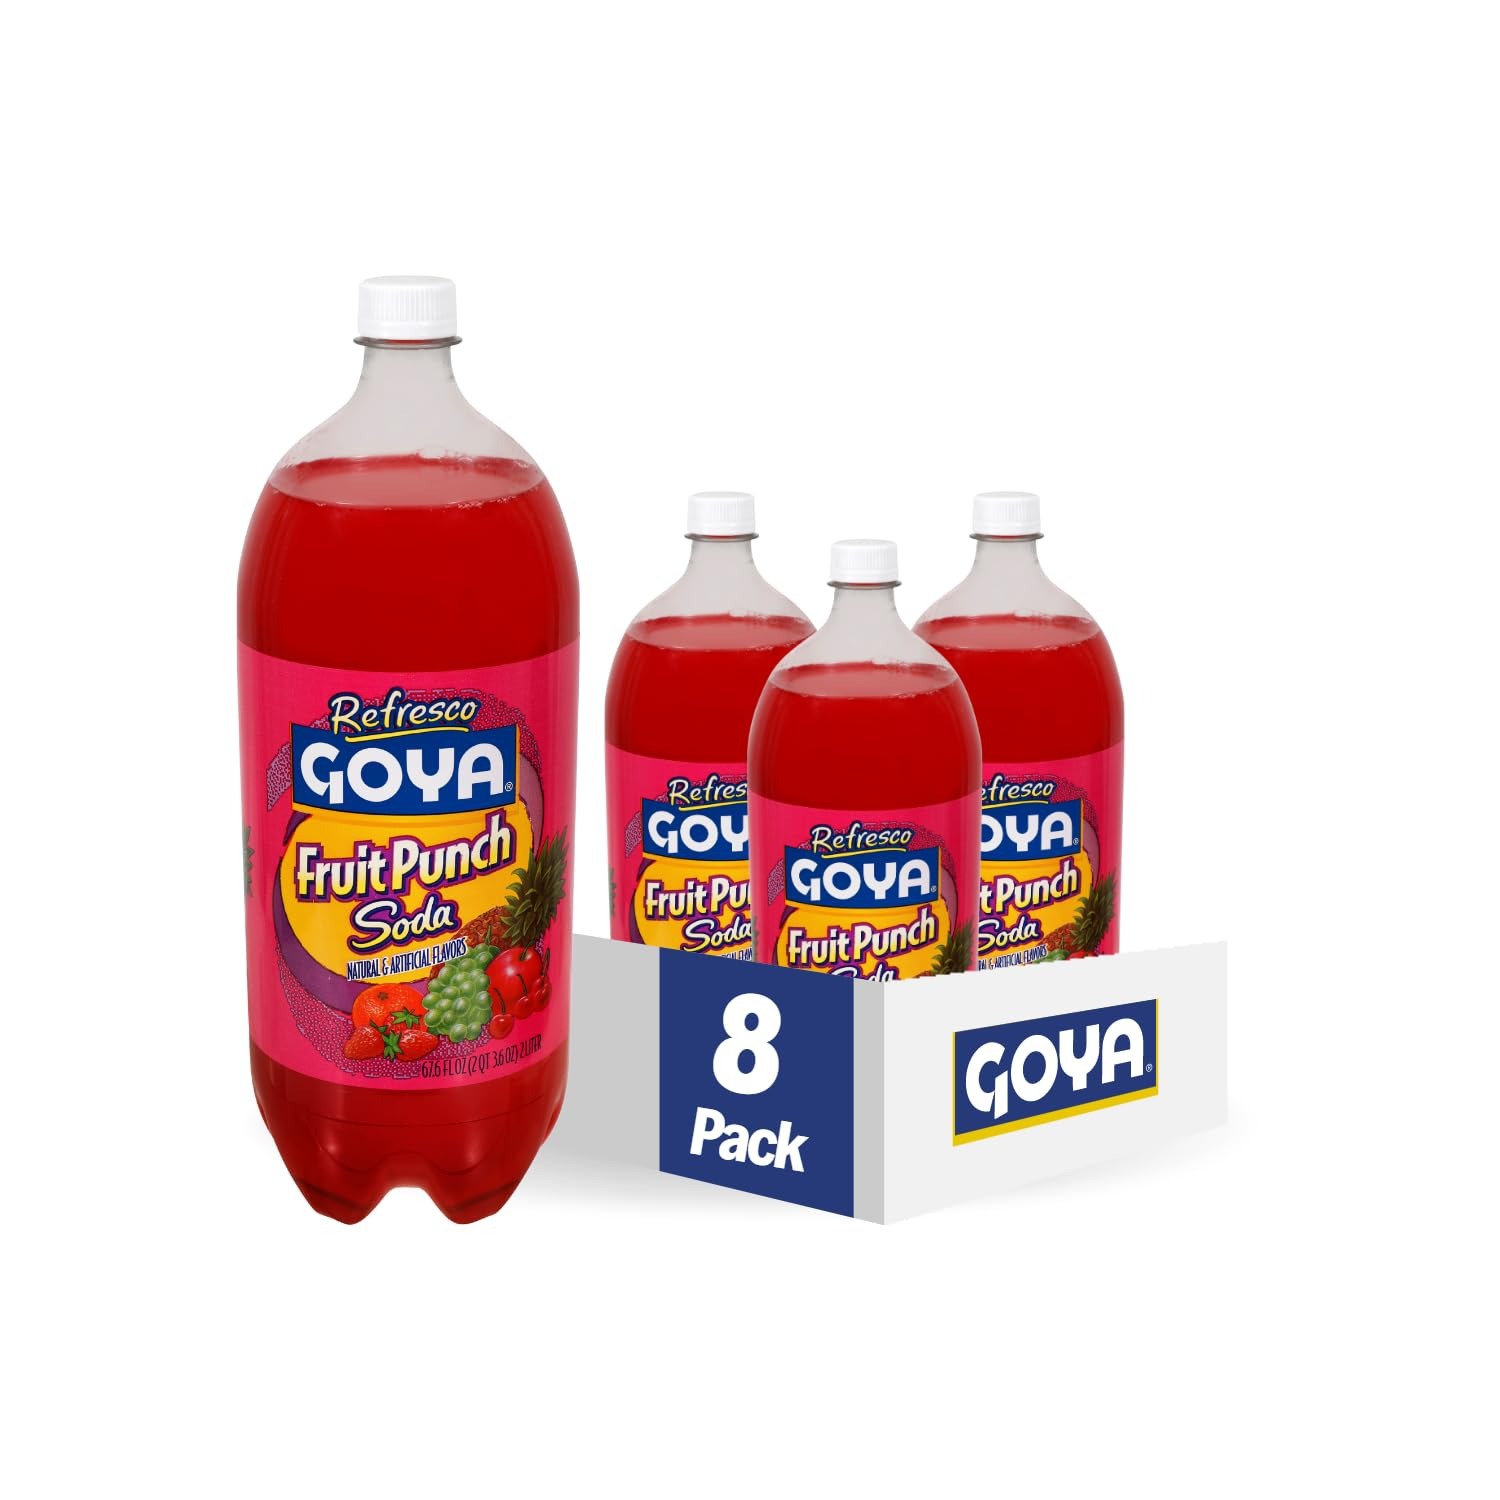
Item Name: Goya Foods Fruit Punch Soda, 2 Liter (Pack of 8)
Bullet Point 1: Enjoy the essence of the tropics with Goya's refreshing, sparkling Fruit Punch Soda
Bullet Point 2: Bursting with ripe, tropical fruit flavor, it'll make you feel and taste the vibrancy of all Latin America without leaving your own home
Bullet Point 3: Top with a scoop of ice cream for a festive, super-tasty GOYA Ice Cream Float
Bullet Point 4: Gluten Free
Bullet Point 5: If it's Goya. it has to be good
Value: 540.72
Unit: Fl Oz

Price: 4.83